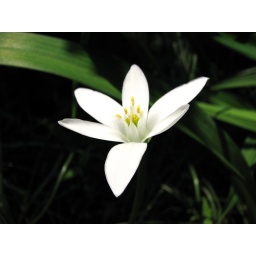
These beautiful white flowers seem to glow in my garden.